Aydın Archaeological Museum

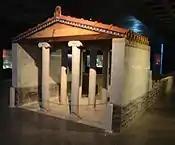
A mockup of the actual ancient building consisting of the Archaic Panionium Sanctuary and the Ionian League's Meeting Hall

This section contains artifacts from the Archaic Panionium Sanctuary at Melia on the top of Mycale located in Davutlar town of Kuşadası, Aydın. Important objects on display are terracotta antefixes, small statues of soldiers and bronze arrowheads. There is also a mockup in 1/3-scale of the actual ancient building consisting of the Archaic Panionium Sanctuary and the Ionian League's Meeting Hall.